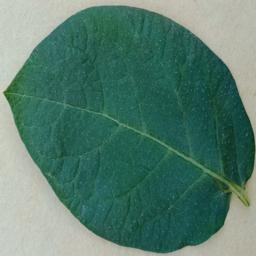
Etiqueta: Sana